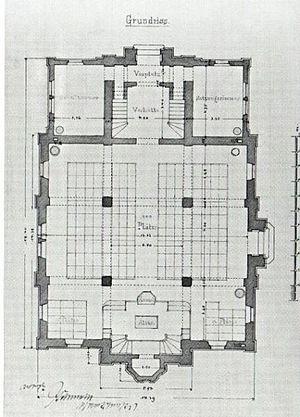
La synagogue de Ludwigsbourg, inaugurée en 1884 a été détruite en 1938 dans la journée qui a suivi la nuit de Cristal où la plupart des lieux de culte juif en Allemagne ont été incendiés.